Joanie Sommers

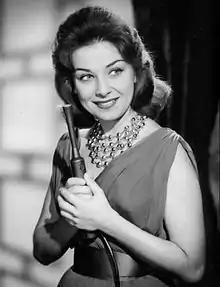
Sommers circa 1960s

Joanie Sommers (born Joan Drost, February 24, 1941) is an American singer and actress. Her career has focused on jazz, standards and popular song. Early in her career she was billed as "The Voice of the Sixties"; she also collaborated with prominent arrangers, songwriters and producers. Her most recognized song is "Johnny Get Angry", which although atypical of her work became a popular success.